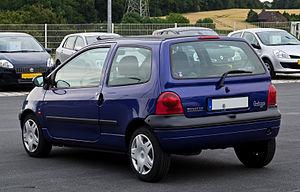
La Renault Twingo est une gamme d'automobile citadine du constructeur français Renault. Elle sera lancée en 1993, puis en 2007 et renouvelée depuis 2014. Une version électrique nommée Twingo ZE est présentée peu avant le Salon de l'automobile de Genève 2020.